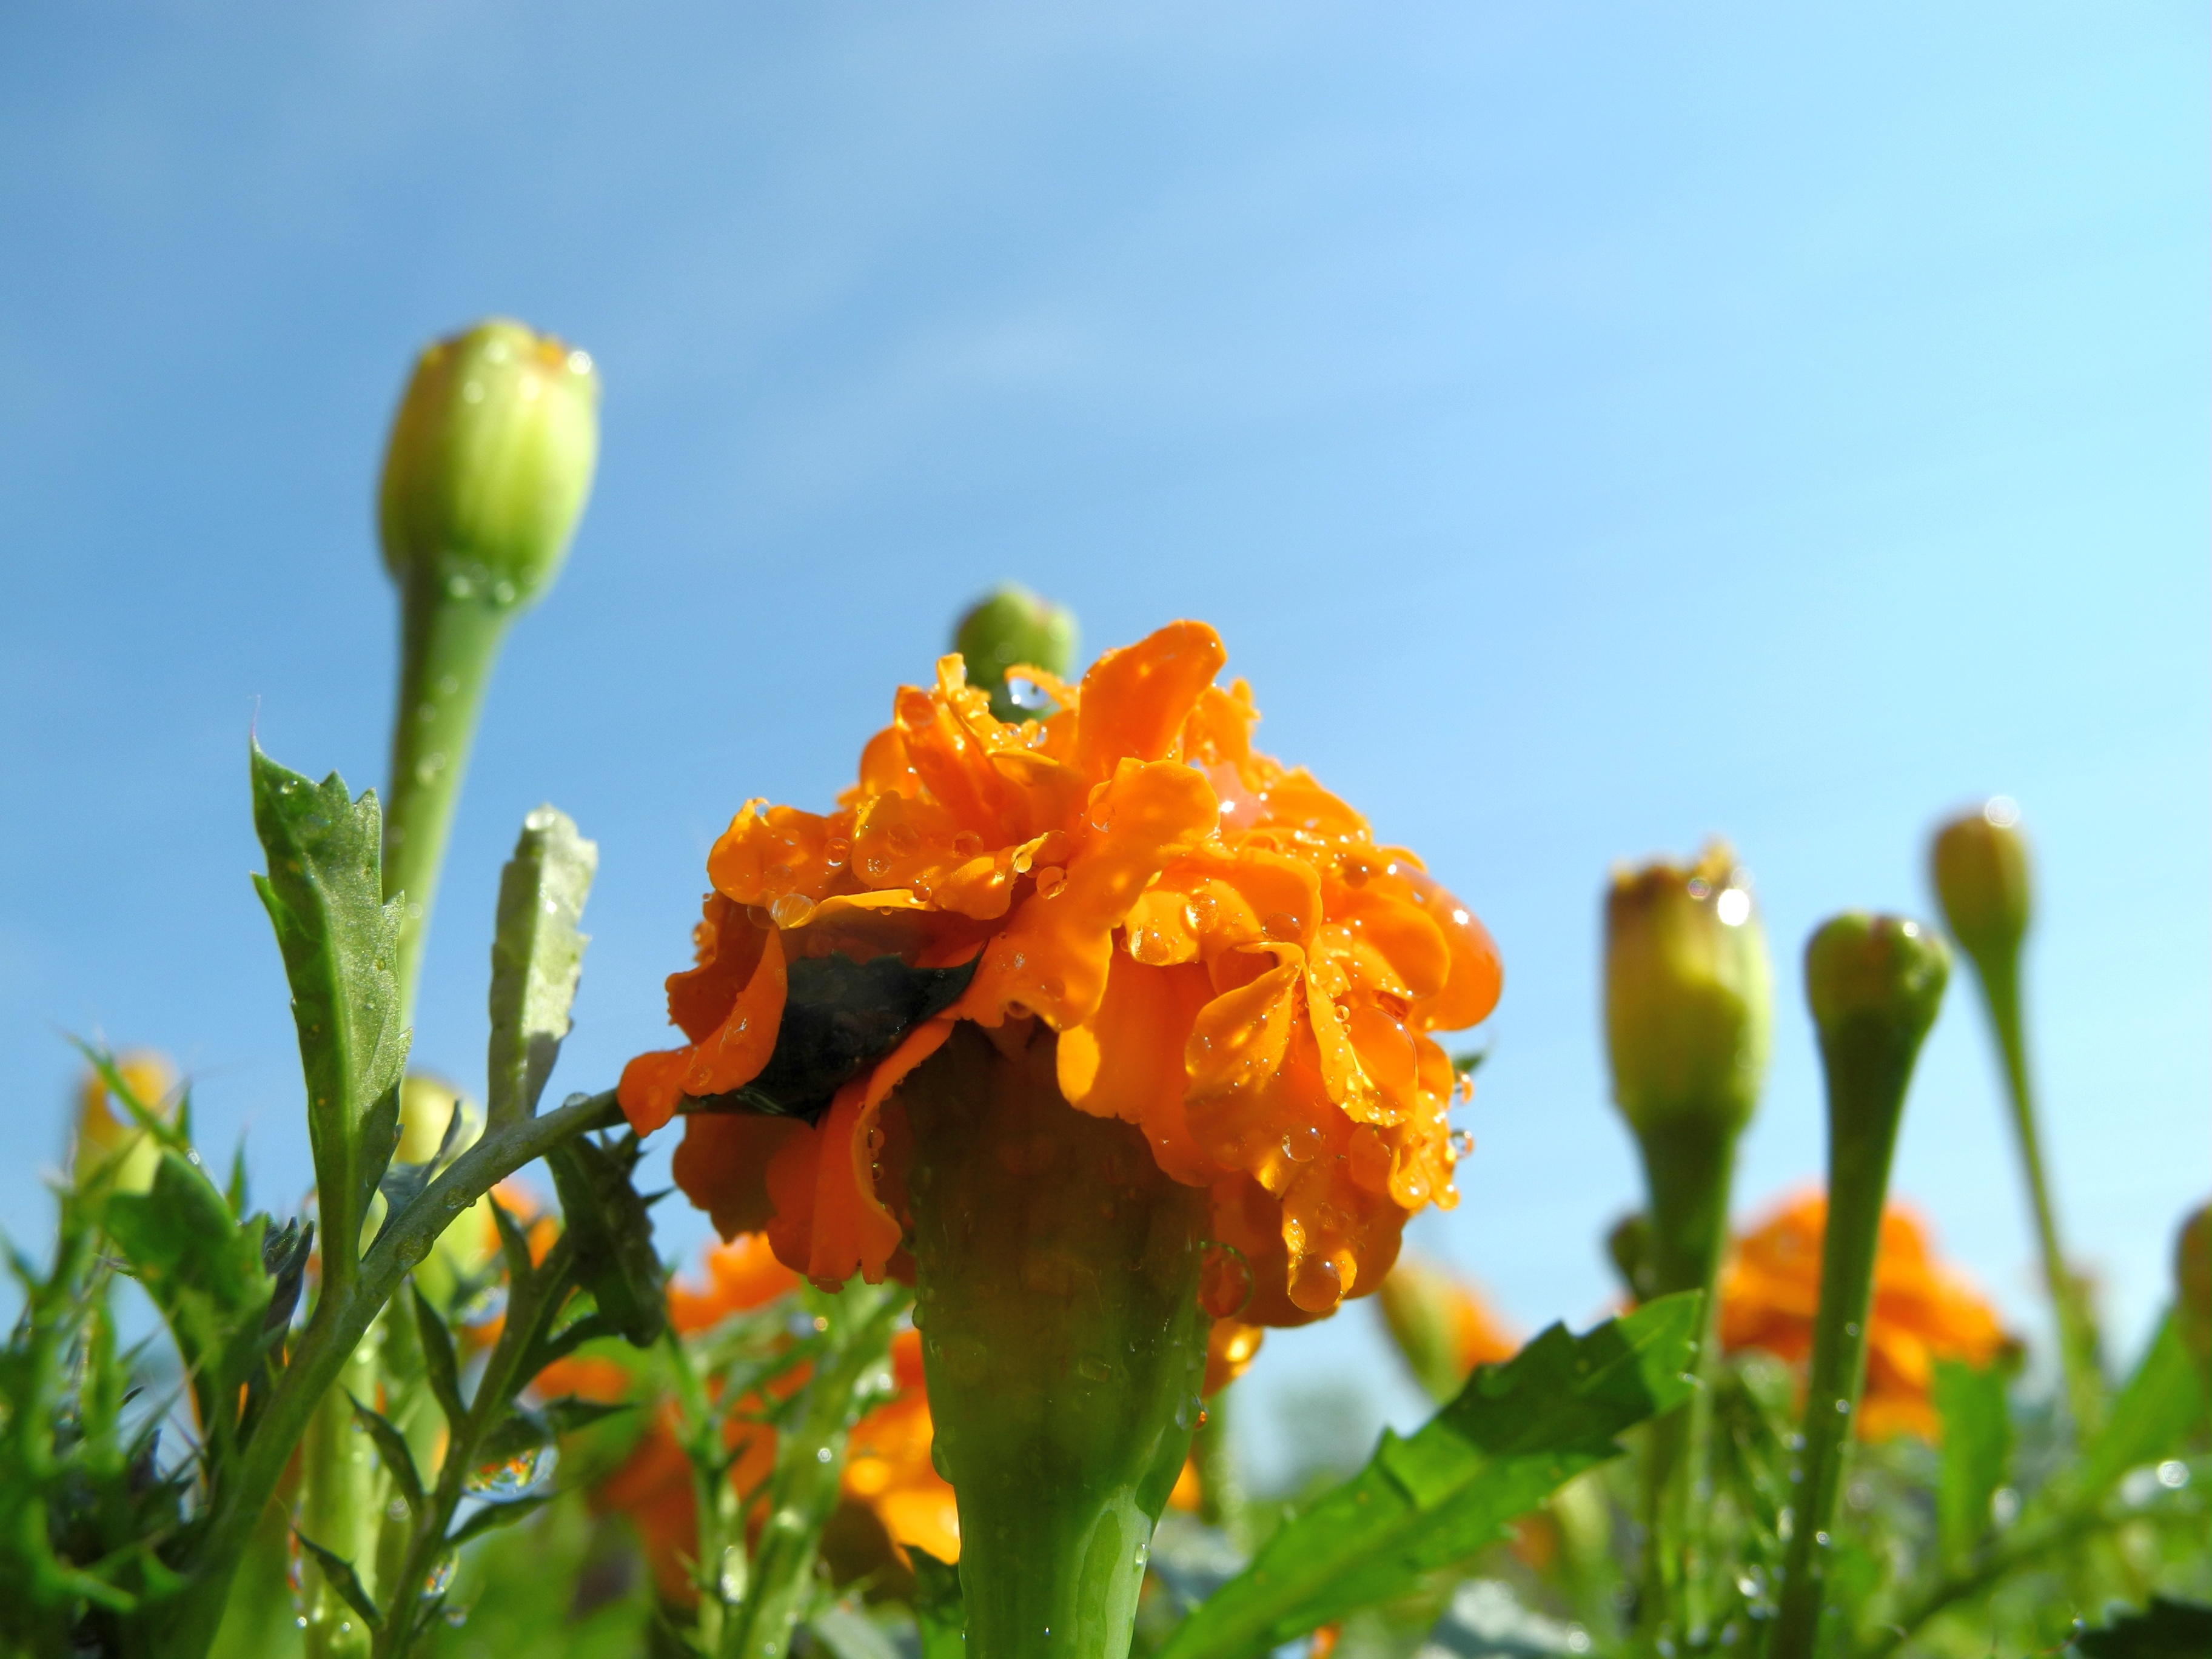
nature, blossom, plant, field, meadow, sunlight, leaf, flower, produce, botany, nikon, yellow, flora, wildflower, flowers, close up, poppy, coolpix, p7100, nikonp7100, macro photography, flowering plant, plant stem, land plant